Logan County Courthouse (Colorado)

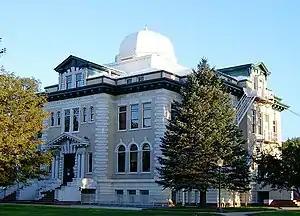

The Logan County Courthouse in Sterling, Colorado was built in 1910. It was listed on the National Register of Historic Places in 1979.